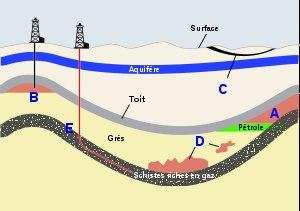
Le gaz de schiste, également appelé gaz de roche-mère, est un gaz naturel contenu dans des roches marneuses ou argileuses riches en matières organiques, roches qui peuvent avoir une structure litée de schiste. Contrairement au gaz naturel conventionnel qui est retenu dans une roche perméable permettant une exploitation facile, le gaz de schiste est piégé dans les porosités d'une roche rendue imperméable par l'argile qu'elle contient. L'extraction du gaz de schiste, particulièrement difficile, nécessite le recours systématique aux techniques combinées du forage dirigé et de la fracturation hydraulique à grands volumes particulièrement coûteuses. Les roches-réservoir contenant du gaz de schiste peuvent aussi contenir de l'huile de schiste, mais dans des proportions beaucoup plus faibles.